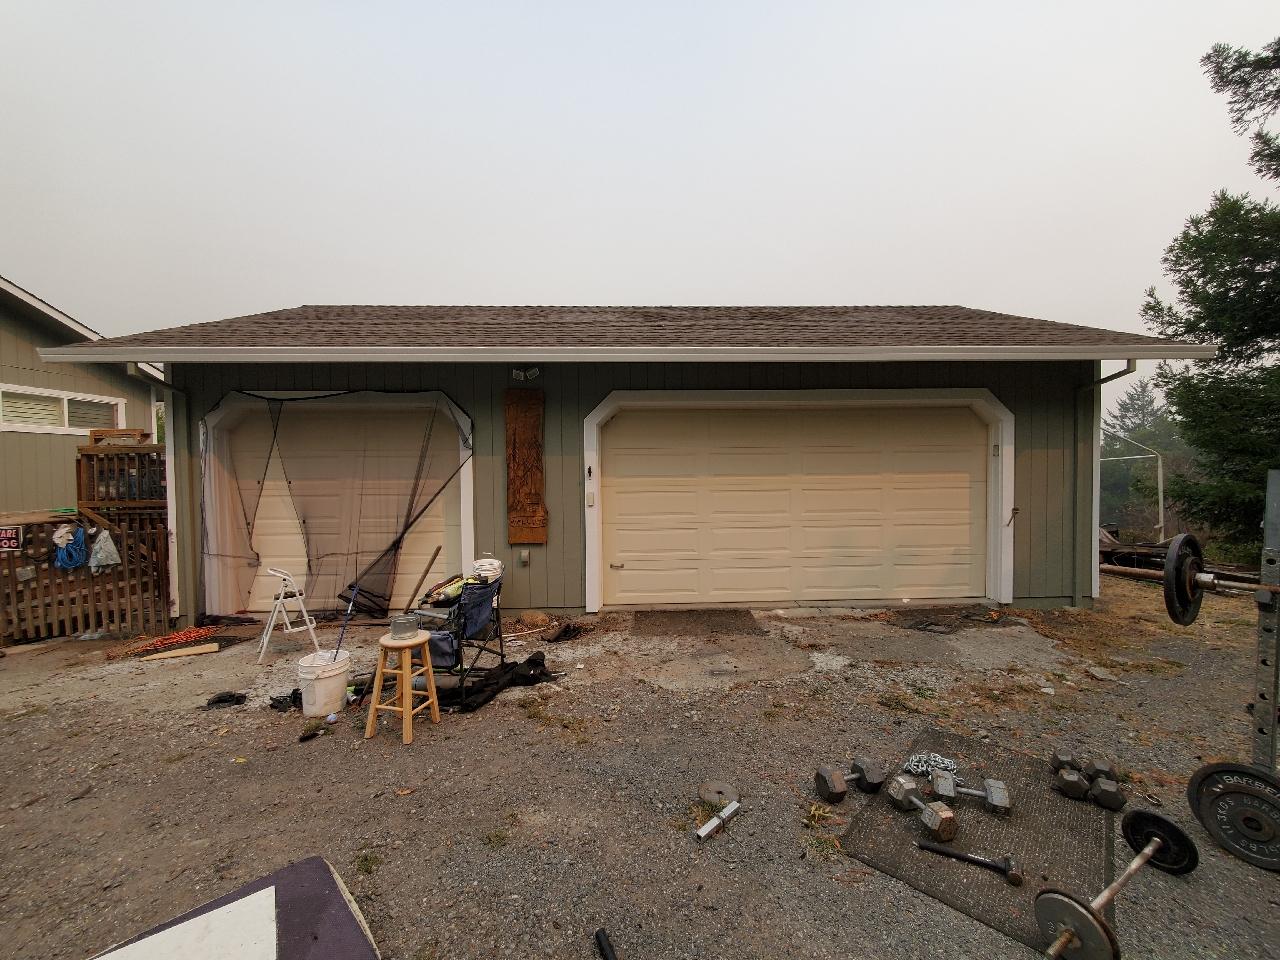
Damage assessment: no_damage